Pierre Victor, baron de Besenval de Brünstatt

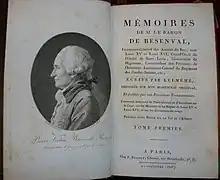
The frontispiece of the first edition of the memoirs of the Baron de Besenval showing his portrait. The memoirs were published between 1805 and 1806 in four volumes.

When the French Revolution broke out, the Baron de Besenval remained firmly attached to the royal court and was given command of the troops which the king had concentrated in Paris to suppress the riots which had been going on for some time. The riots culminated in the Storming of the Bastille on 14 July 1789. In the eyes of contemporaries, the Baron de Besenval acted unluckily in the crisis. When the revolutionary masses demanded his head after the Taking of the Bastille, the baron tried to escape to his home country, Switzerland.